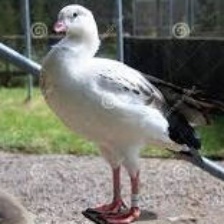
Species: ANDEAN GOOSE
Scientific name: CHLOEPHAGA MELANOPTERA
ImageNet parent category: goose